The Dying Negro

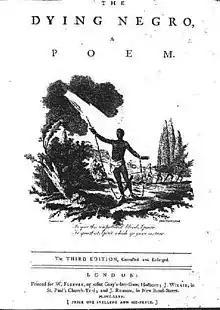
"The Dying Negro", title page from third edition of 1775

The first draft of this pioneering work of abolitionist literature was written by Bicknell. Published versions were edited by Day, from 1773. The first edition was anonymous; in all there were six editions.